Kildare of Storm

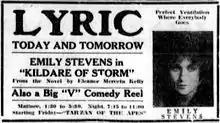
Newspaper add.

As described in a film magazine, Kate (Stevens), urged on by her ambitious mother (Lindroth), weds Basil Kildare (Baggot), the last of the famous Kildares of Kentucky, and goes to Storm, the family estate, to live. Her husband proves to be a beast, and Kate and Dr. Jacques Benoix (Kent), Basil's best friend, fall in love despite their mutual knowledge that they should not. When Basil is slain, Jacques is convicted of murder. He is pardoned after five years and devotes his life to curing the sick at a mountain sanitarium. Mahaly (Short), former housekeeper to the Kildares, comes to the sanitarium and confesses on her deathbed that it was she that slew Basil because he had wronged her. Exonerated before the world, Dr. Benoix feels justified in claiming his happiness with Kate.